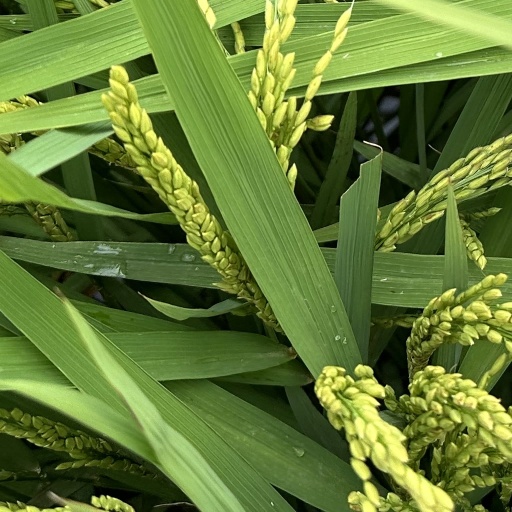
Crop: rice